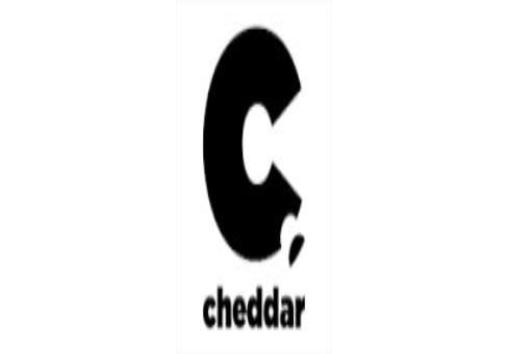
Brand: cheddarie
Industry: Food